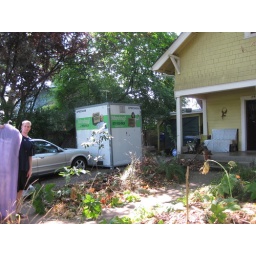
We say goodbye to the yellow house in Eugene